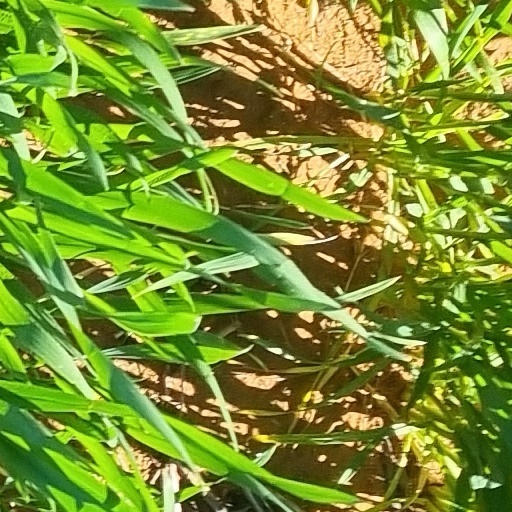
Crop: wheat